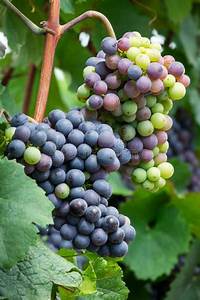
Label: Grapes